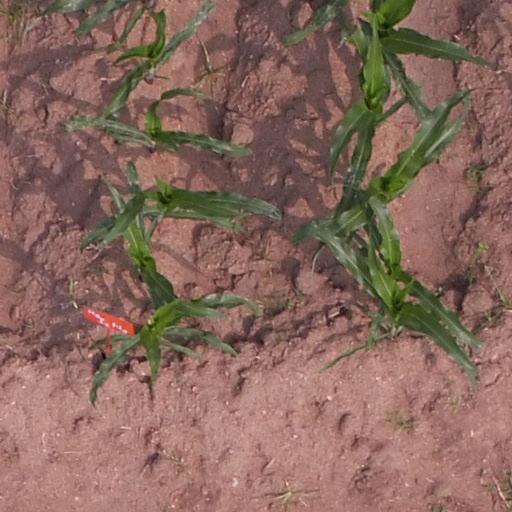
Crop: maize; corn